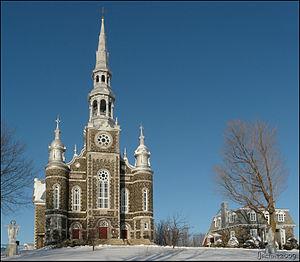
Église Saint-Félix-de-Kingsey et son presbytère (à la droite). Elle a été construite vers 1870.
Voici une liste des lieux de culte catholiques du Québec divisée par région administrative.
Saint-Félix-de-Kingsey est une municipalité du Québec située dans la région administrative du Centre-du-Québec. Constituée en 1855, elle s’étend sur une superficie de 126 kilomètres carrés.